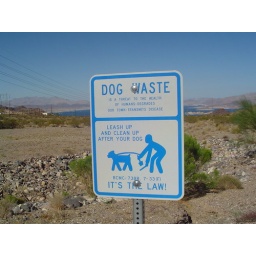
Nice little sign on the side of the road in Boulder City.